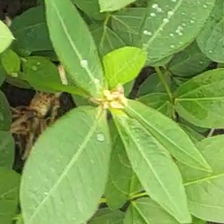
Weed species: Moti_dudhi(Euphorbia_geneculata_L)